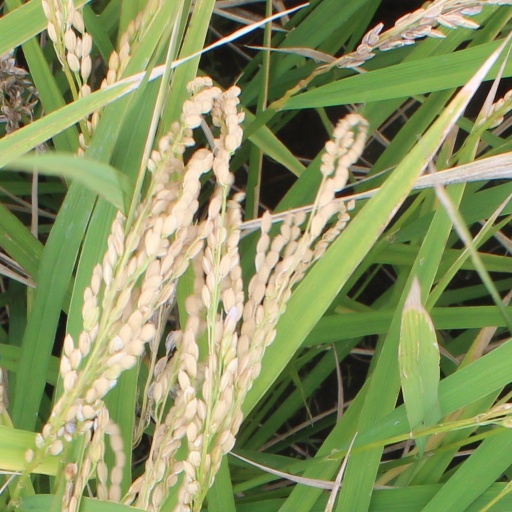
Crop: rice